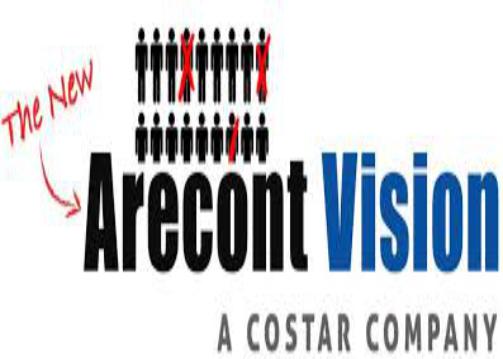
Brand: Arecont Vision
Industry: Electronic